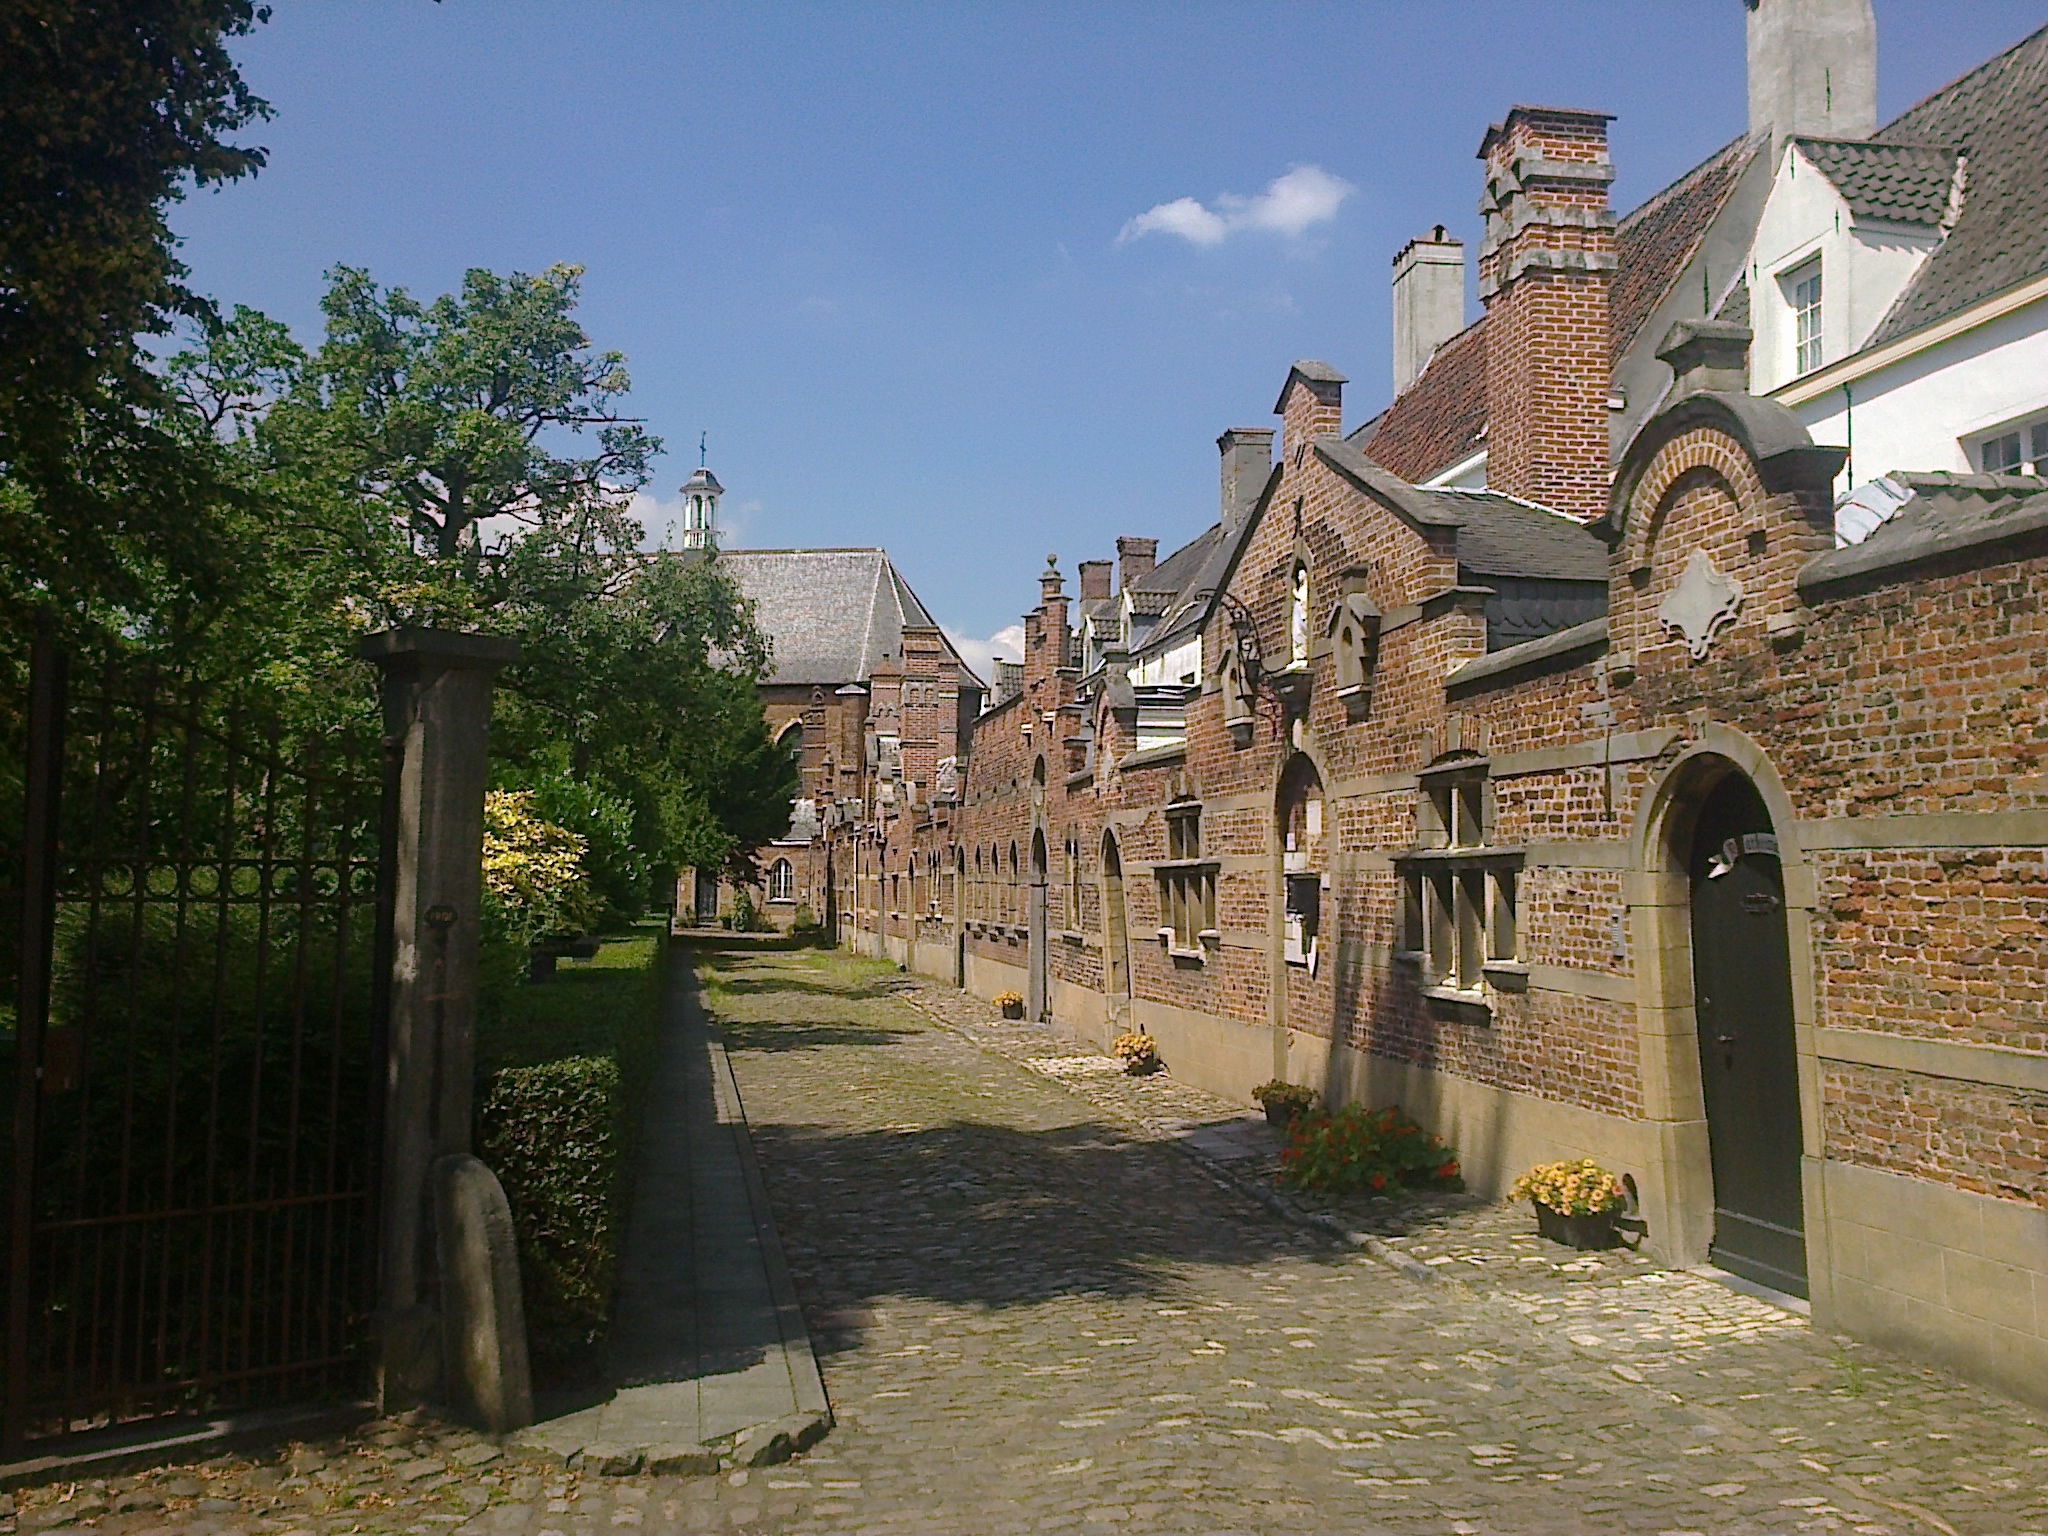
house, town, building, chateau, village, facade, property, belgium, monastery, estate, middle ages, neighbourhood, old buildings, ancient history, human settlement